Yolande Beekman

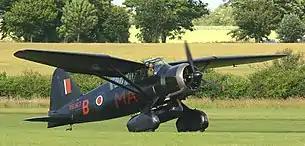
Westland Lysander Mk III (SD), the type used for special missions into occupied France during World War II

In France, Beekman operated the wireless for Gustave Biéler, the Canadian in charge of the Musician circuit at Saint-Quentin in the département of Aisne, using the codenames "Mariette" and "Kilt" (wireless codename), and the alias "Yvonne". She also transmitted messages for the adjacent Farmer network, headed by Michael Trotobas. Beekman became an efficient and valued agent who, in addition to her all important radio transmissions to London, took charge of the distribution of materials dropped by Allied planes.